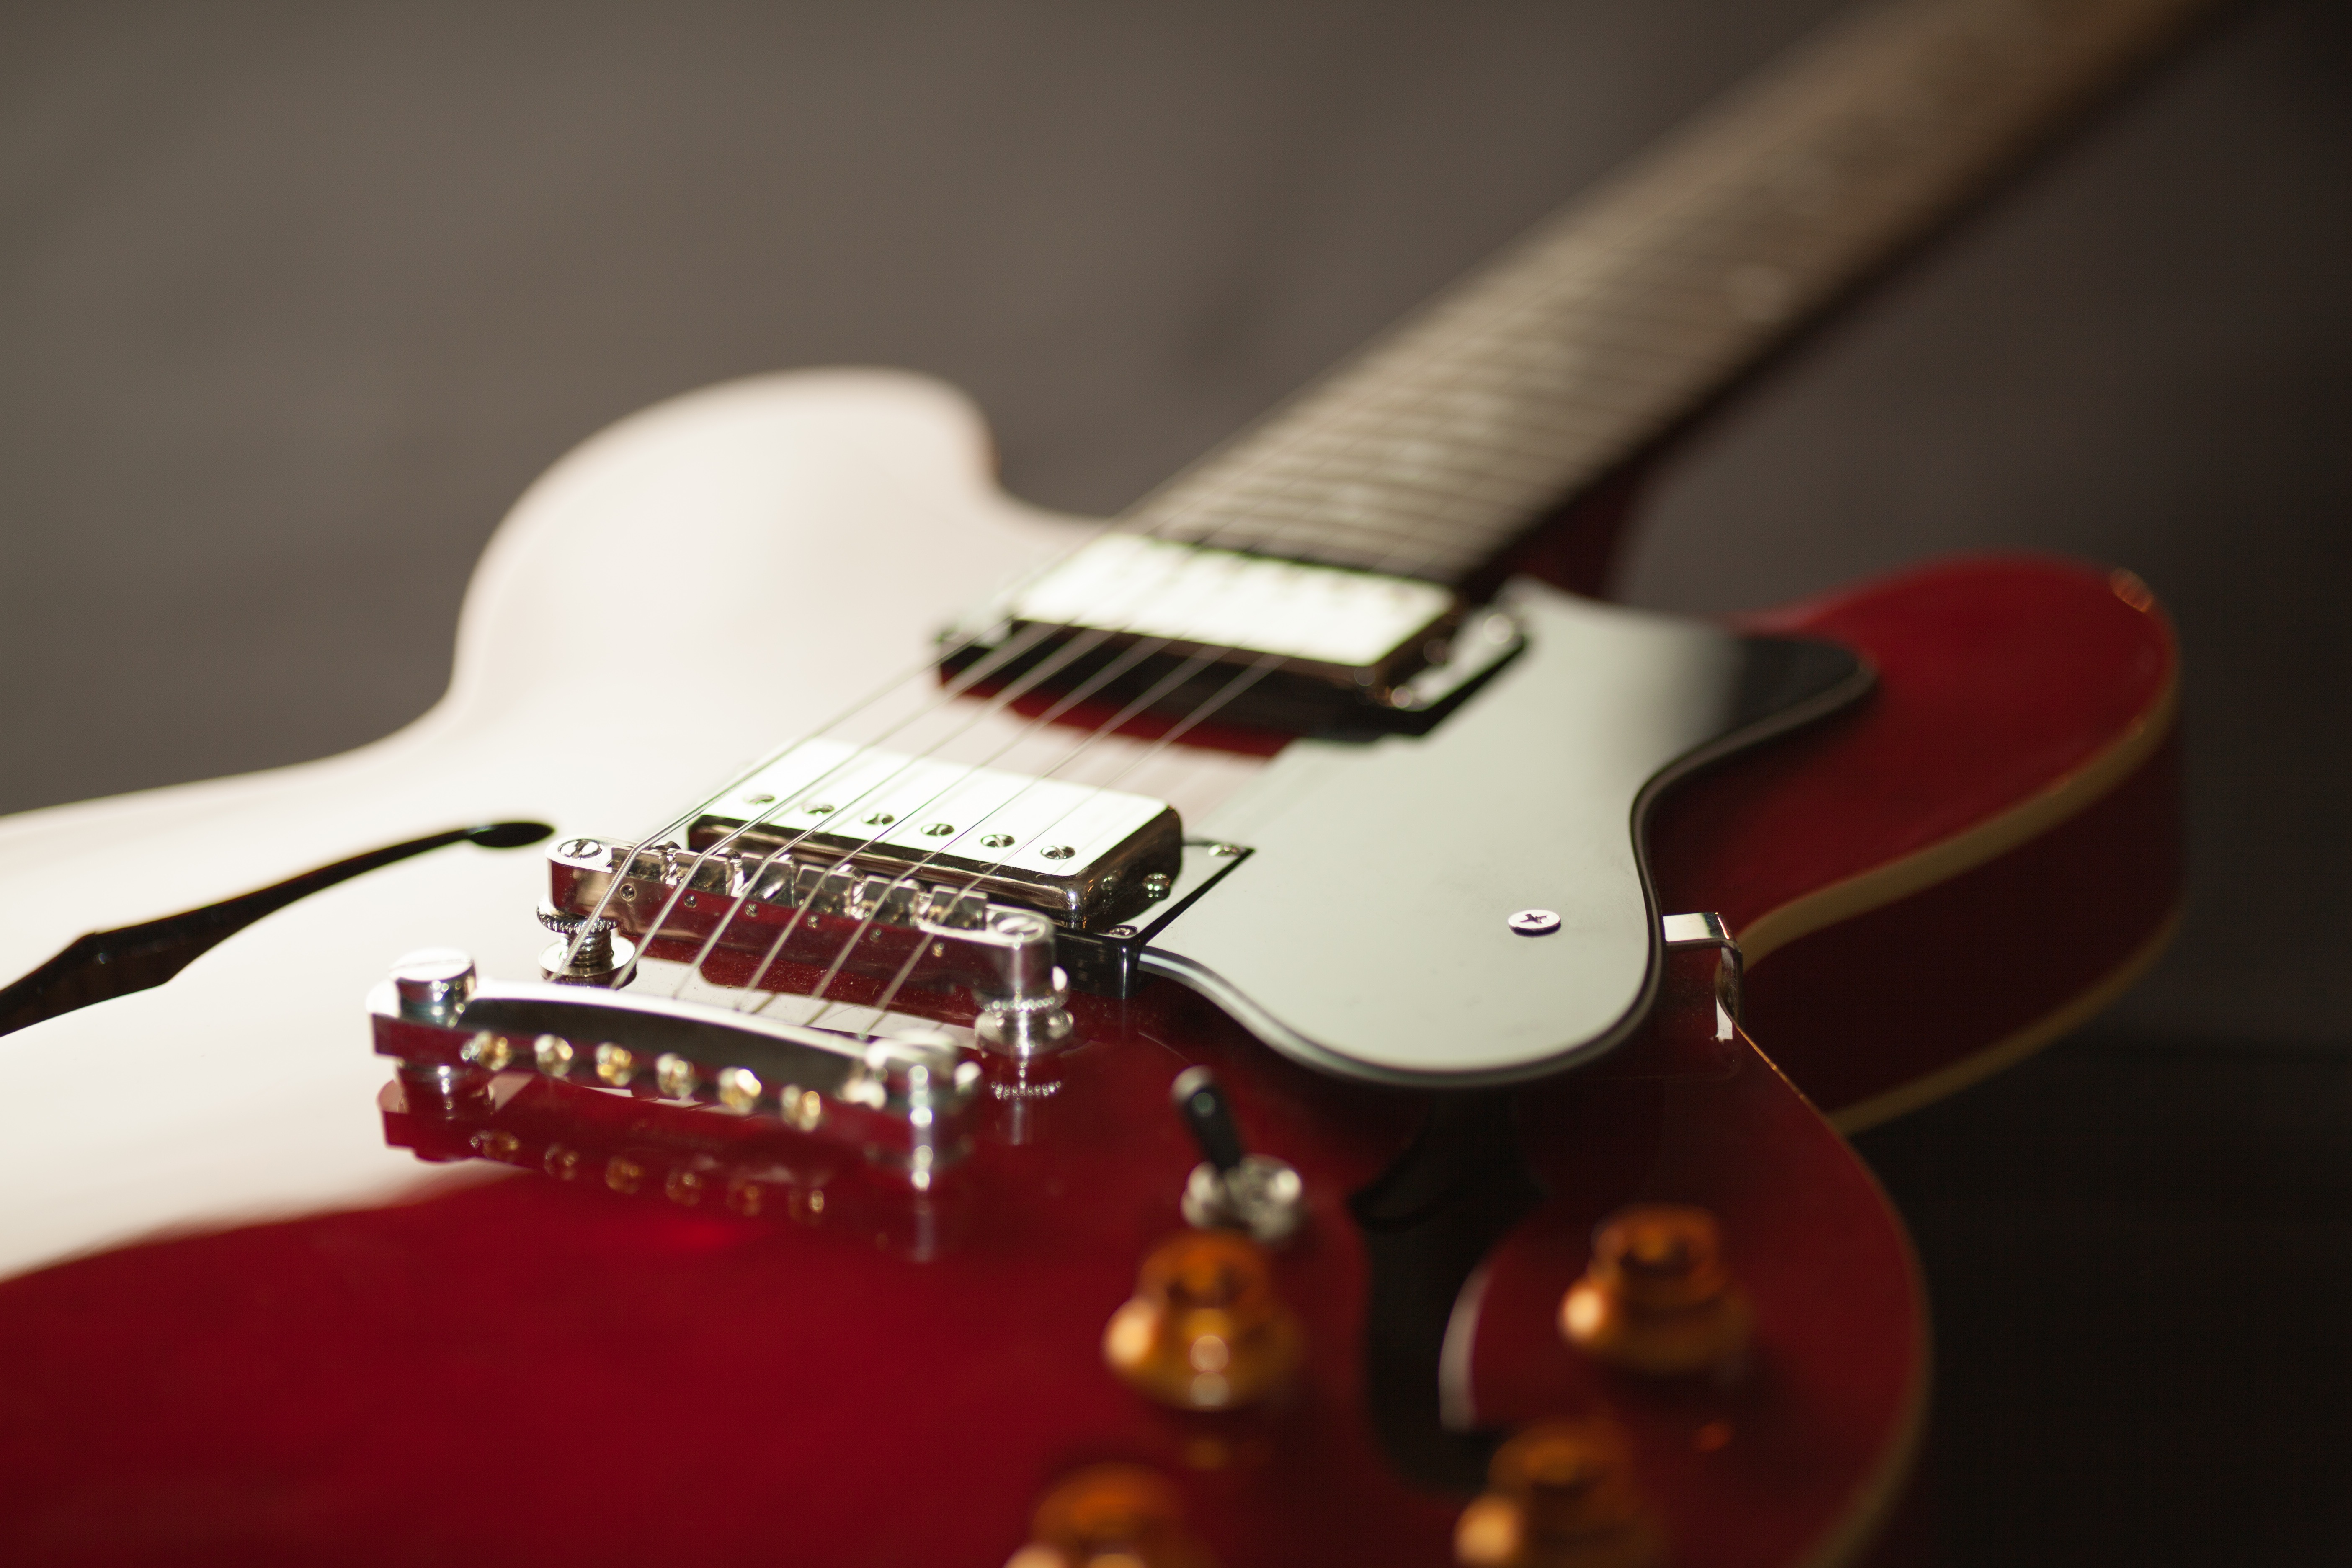
music, guitar, acoustic guitar, red, instrument, acoustic, electric guitar, musical instrument, stringed instrument, close up, strings, guitarist, bass guitar, string instrument, plucked string instruments, slide guitar